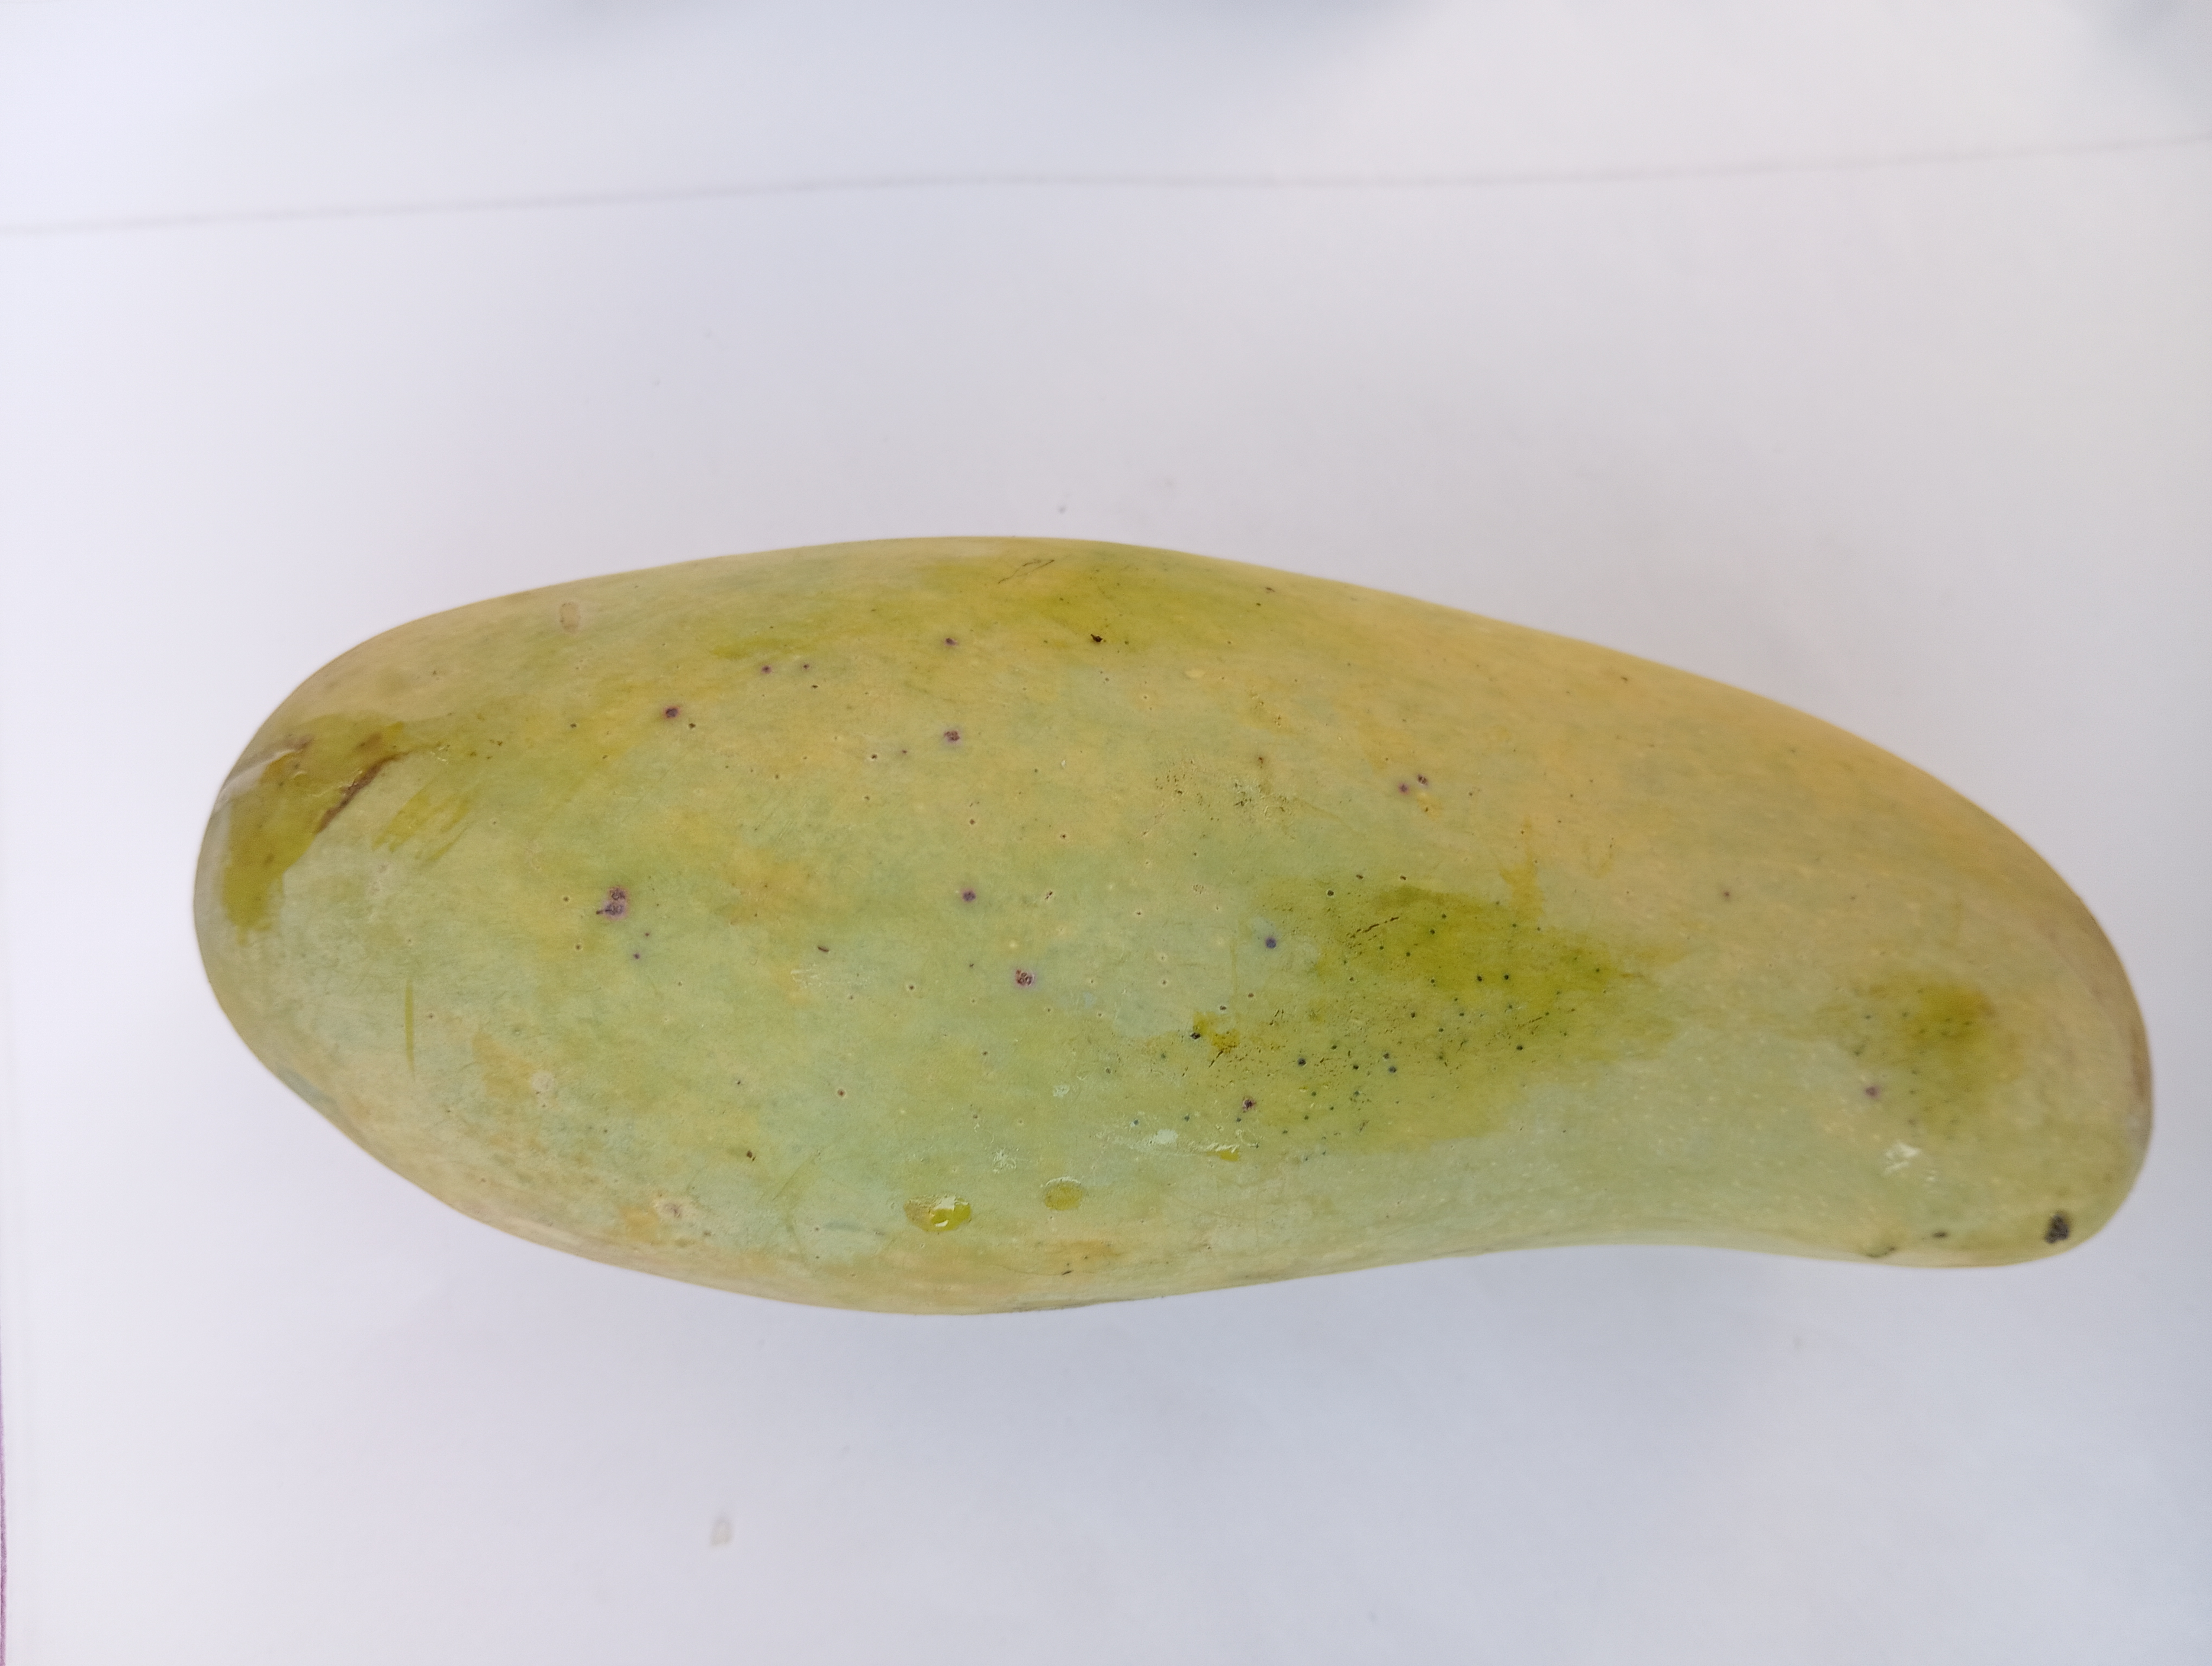
Mango variety: Banana